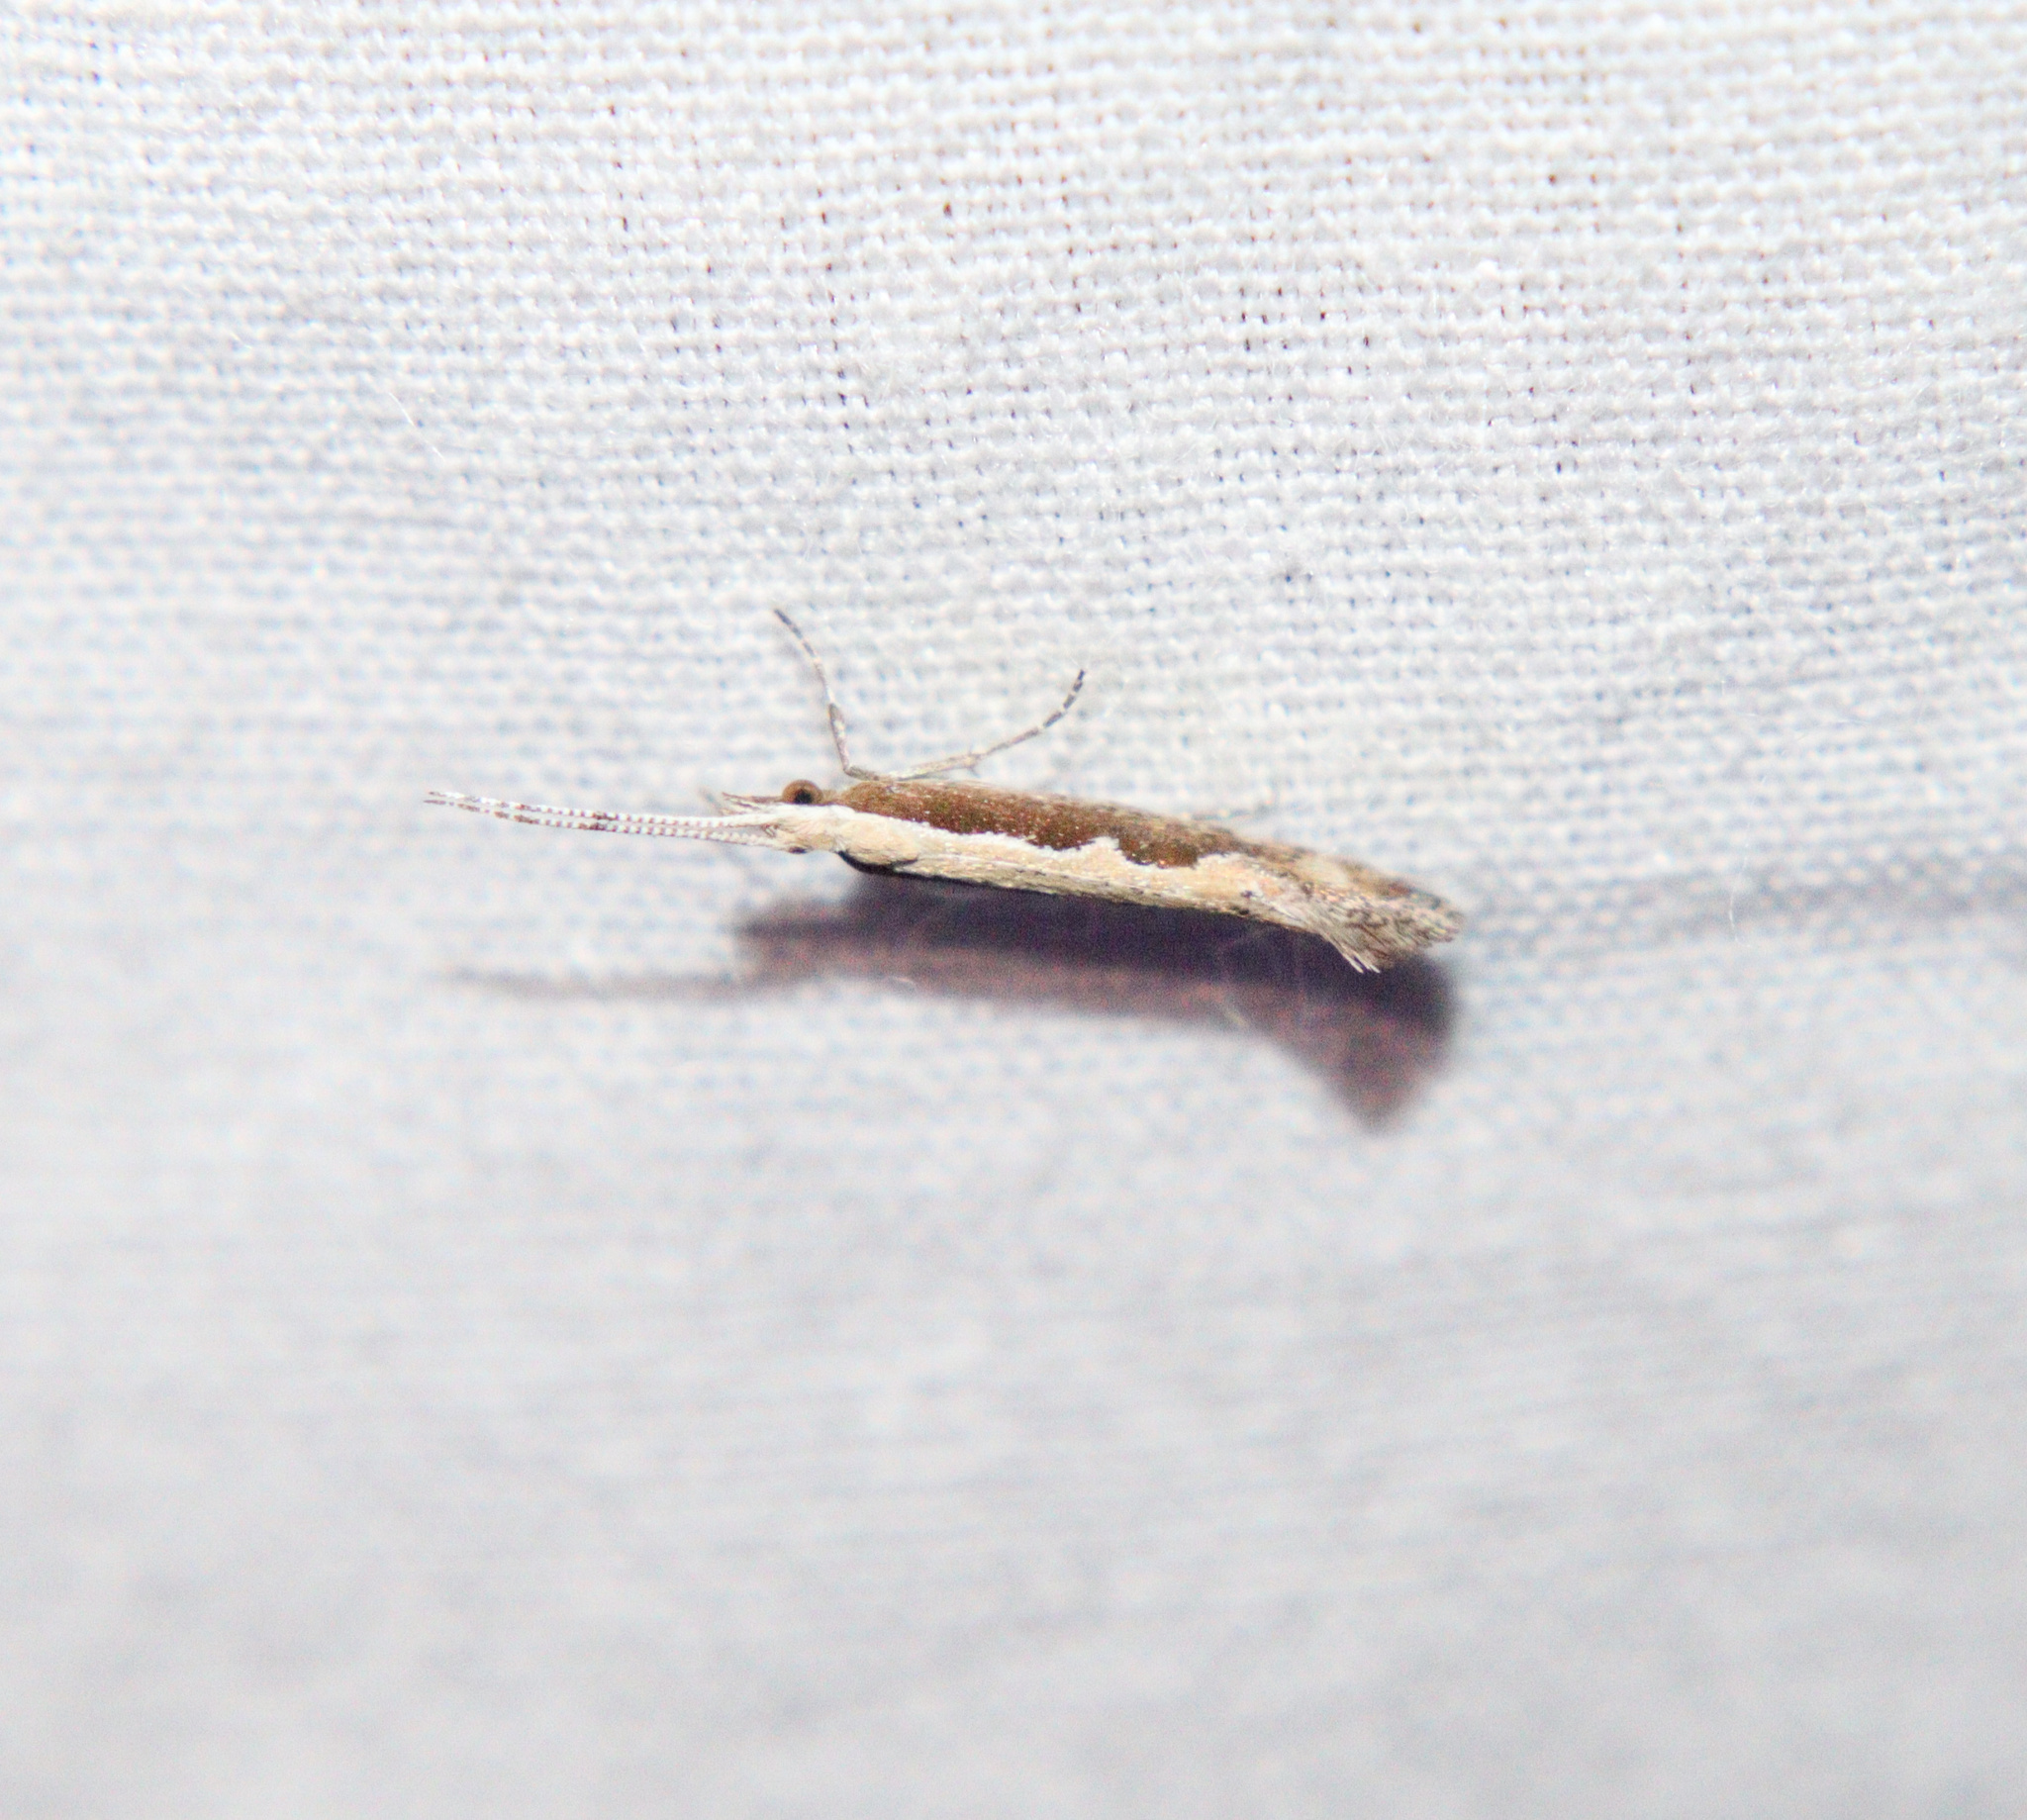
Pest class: diamondback_moth